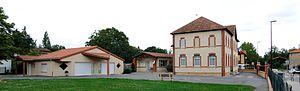
Mairie et école d'Escosse (Ariège - France)
Escosse est une commune française, située dans le département de l'Ariège en région Occitanie.